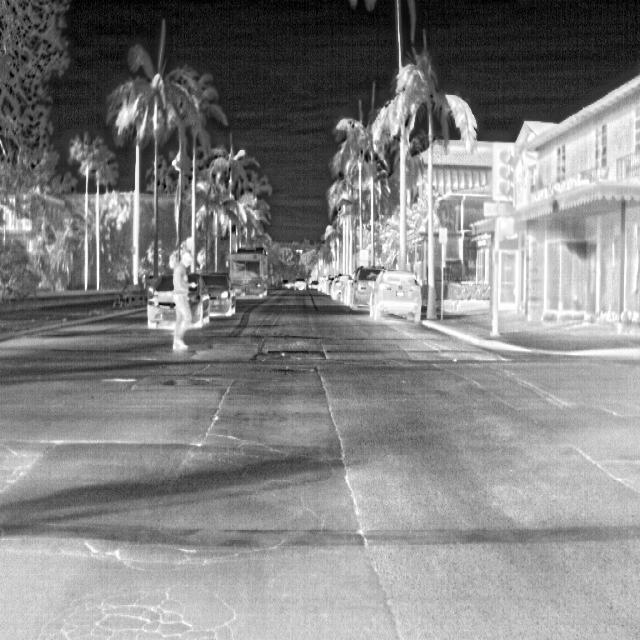
Detected objects:
label: person